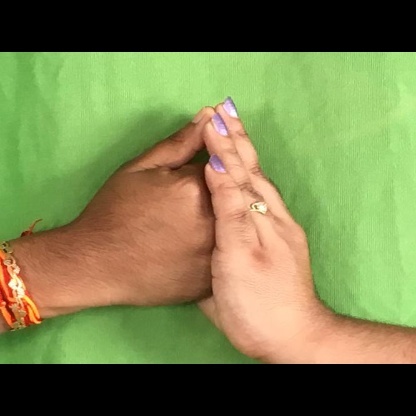
Mudra: Shanka